HMS Impregnable (1810)

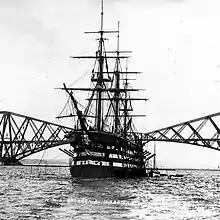
Impregnable in her new role in 1898 as HMS Caledonia in the Firth of Forth

During the Napoleonic Wars, she was used as the flagship of the Admiral the Duke of Clarence (later King William IV). She took part in the bombardment of Algiers in 1816 under the command of Admiral David Milne where she was second in the order of battle. In the attack on Algiers, "Impregnable", isolated from the other ships was a large and tempting target, attracting attention from the Algerian gunners who raked her fore and aft, she was severely damaged. 268 shots hit the hull, the main mast was damaged in 15 places. "Impregnable" lost Mr. John Hawkins, midshipman, 37 seamen, 10 marines and 2 boys killed and Mr. G. N. Wesley, Mr. Henry Quinn, 111 seamen, 21 marines, 9 sappers and miners and 17 boys wounded. The "Impregnable" saw little further action, apart from a short commission in the Mediterranean, and in 1819 she was placed in the Reserve Fleet at Devonport. From May 1839 to October 1841 she had relieved as the Commander-in-Chief's flagship moored at the entrance to the Hamoaze. She then saw service again in the Mediterranean until May 1843, when she was once again laid up with the reserve fleet at Devonport.